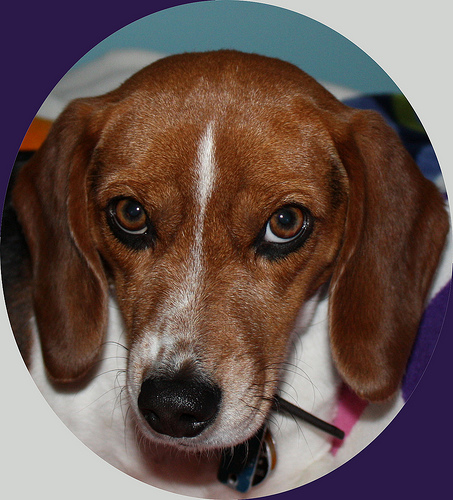
Animal: dog
Breed: beagle